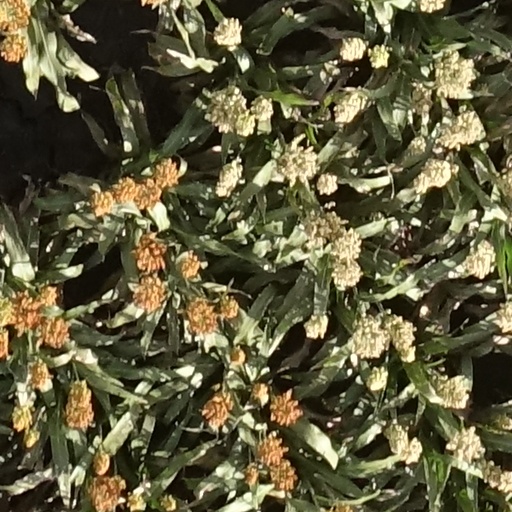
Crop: sorghum